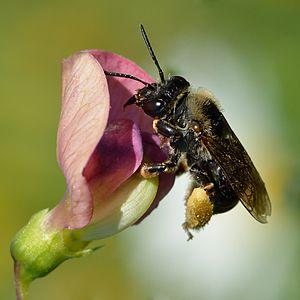
La gesse des bois, encore appelée gesse sauvage, est une espèce de plante herbacée vivace de la famille des Fabaceae.